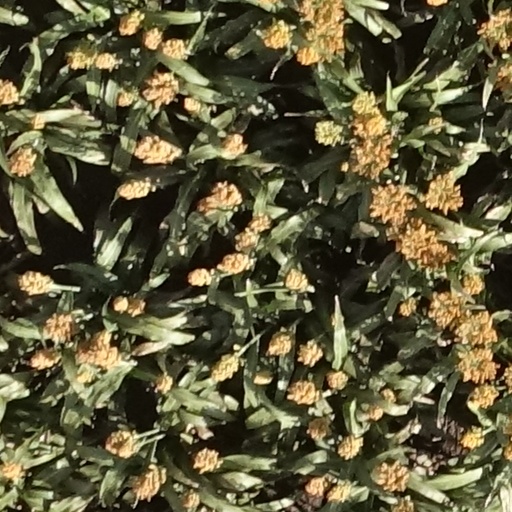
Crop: sorghum